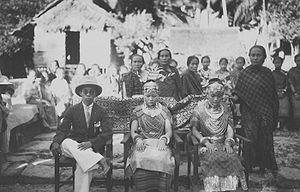
Les îles Batu sont un archipel d'Indonésie situé dans l'océan Indien au large de la côte occidentale de Sumatra, entre les îles de Nias et Siberut. L'archipel couvre une superficie totale de 16 500 km². Les trois principales îles en sont Pini, Tanah Masa et Tanah Bala. Il y a encore 48 îles plus petites, dont moins de la moitié est habitée.